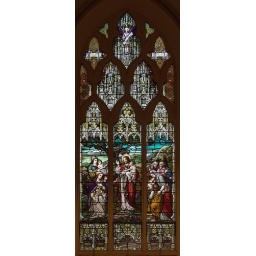
Visitation-Saint Ann Shrine, in Saint Louis, Missouri, USA - stained glass window 1